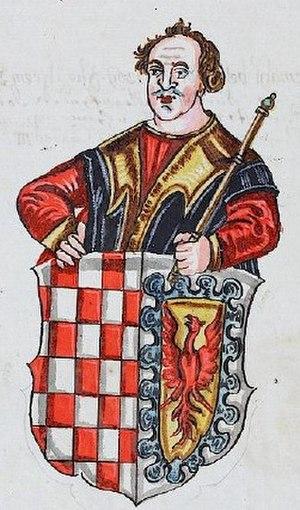
Conrad IV de Fribourg, dit « de Furstemberg », né en 1372 et mort le 16 avril 1424), est un comte de Fribourg-en-Brisgau, comte de Neuchâtel de 1395 à 1424 après le décès de sa tante la comtesse Isabelle en 1395, chevalier du Saint-Sépulcre, seigneur de Melun, de Badenwyler, de Champlitte, de Villaufans, de Vannes, d'Avellin, de Bauce, de Seurres, de Belfort ; landgrave de Brisgau et gardien du val de Morteau.